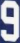
Number: 9